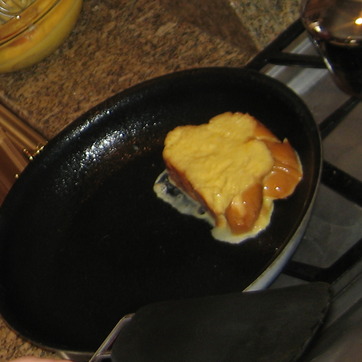
Material: food